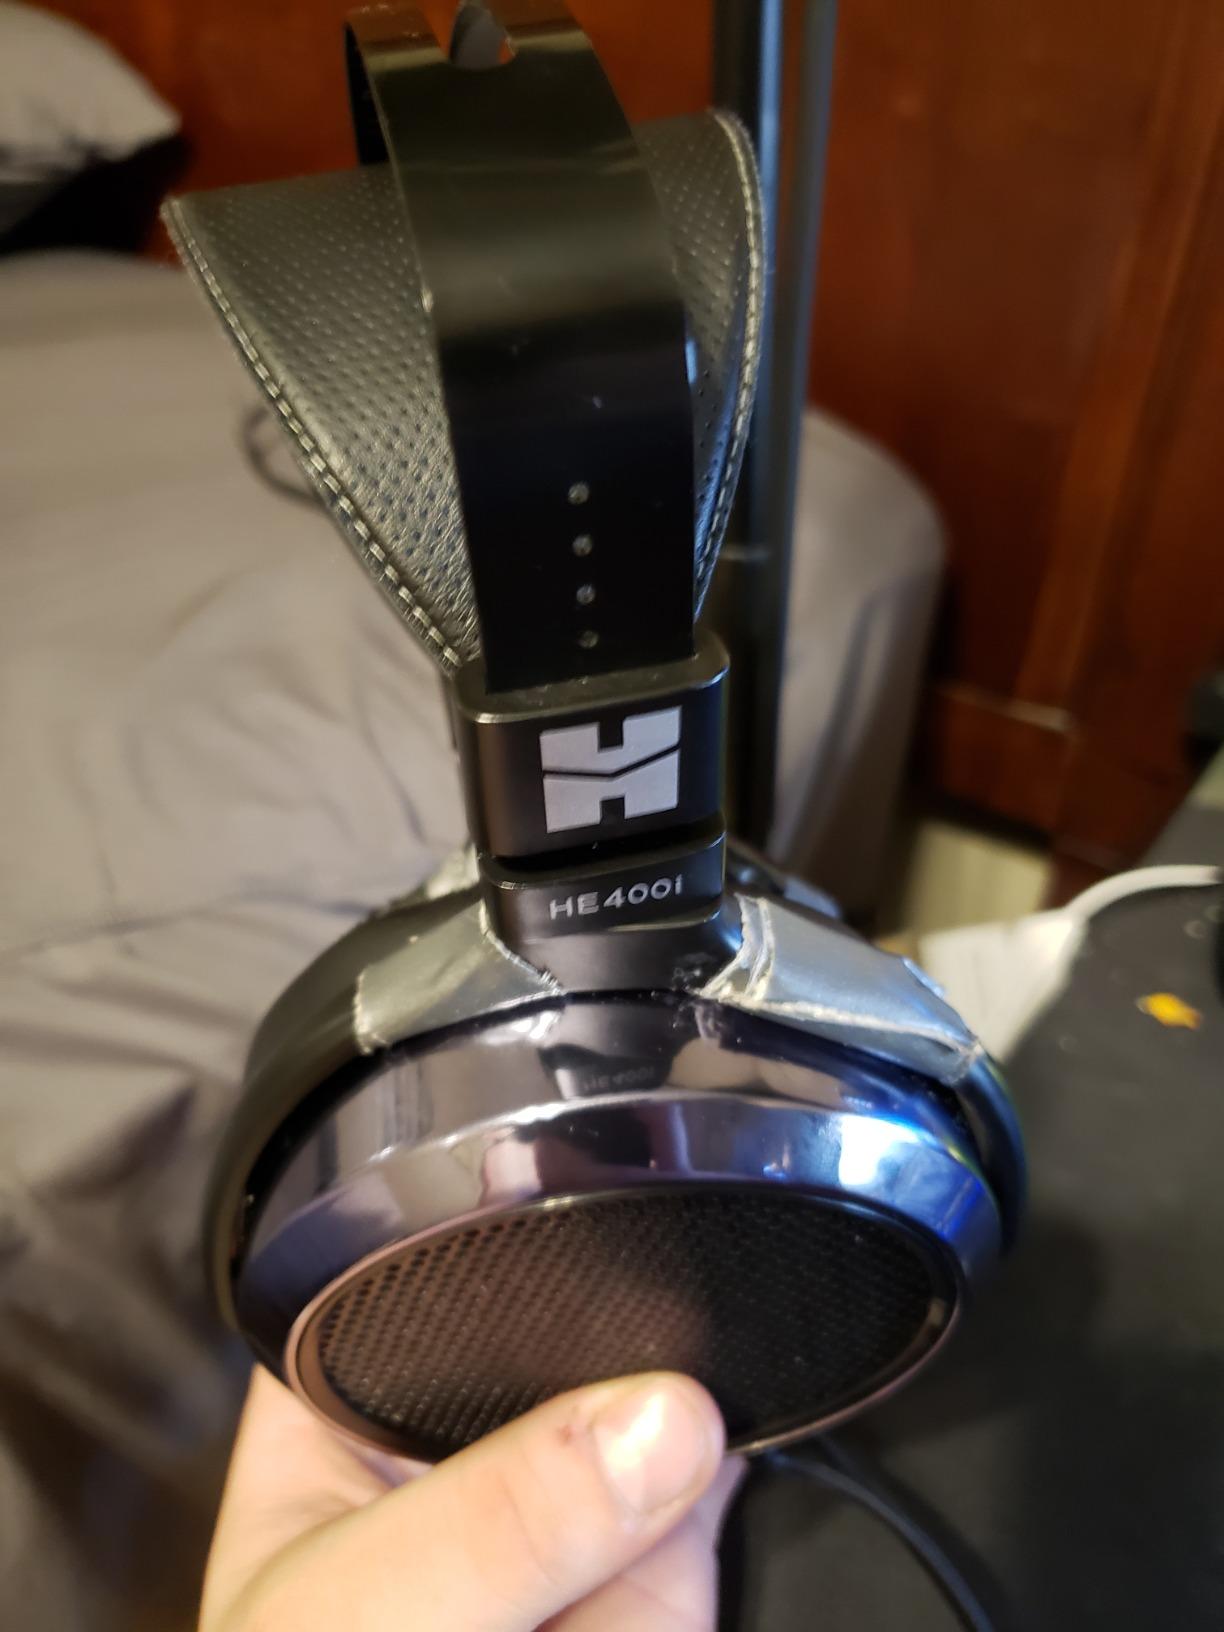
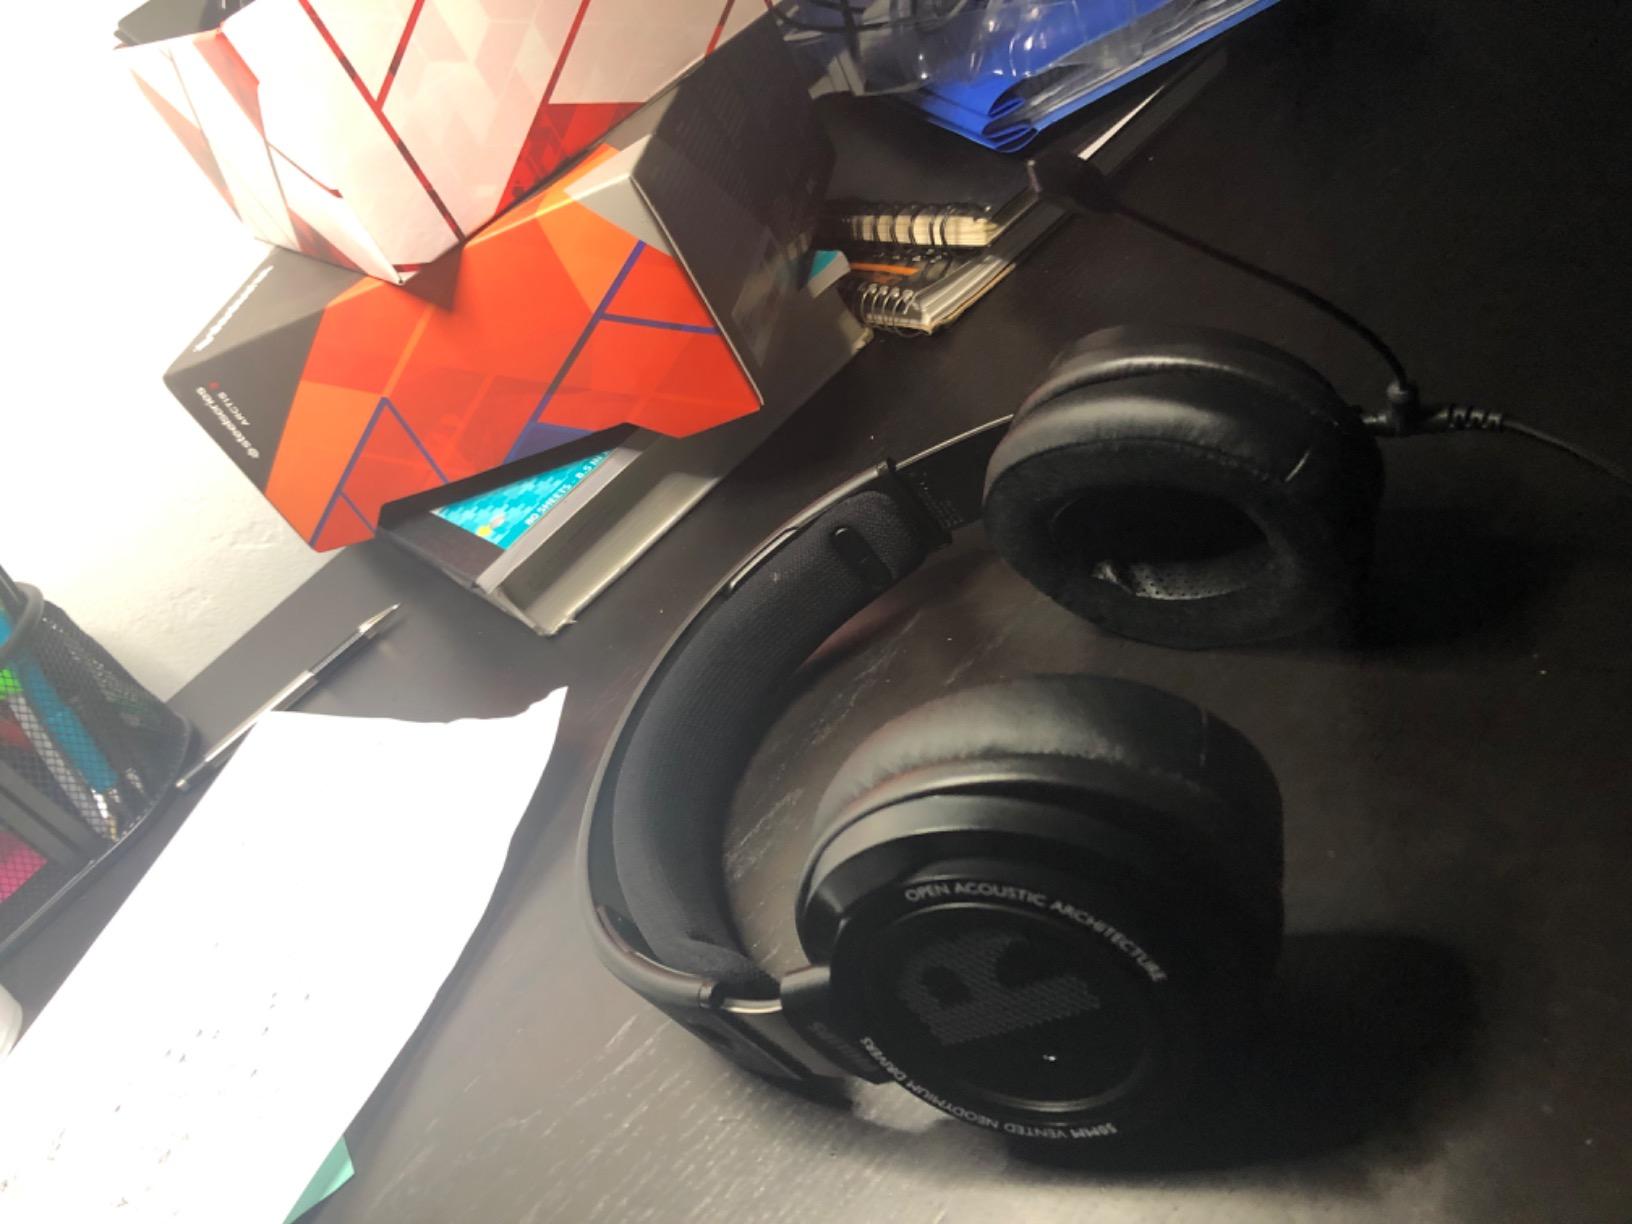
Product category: headphones
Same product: no